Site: brandenburg
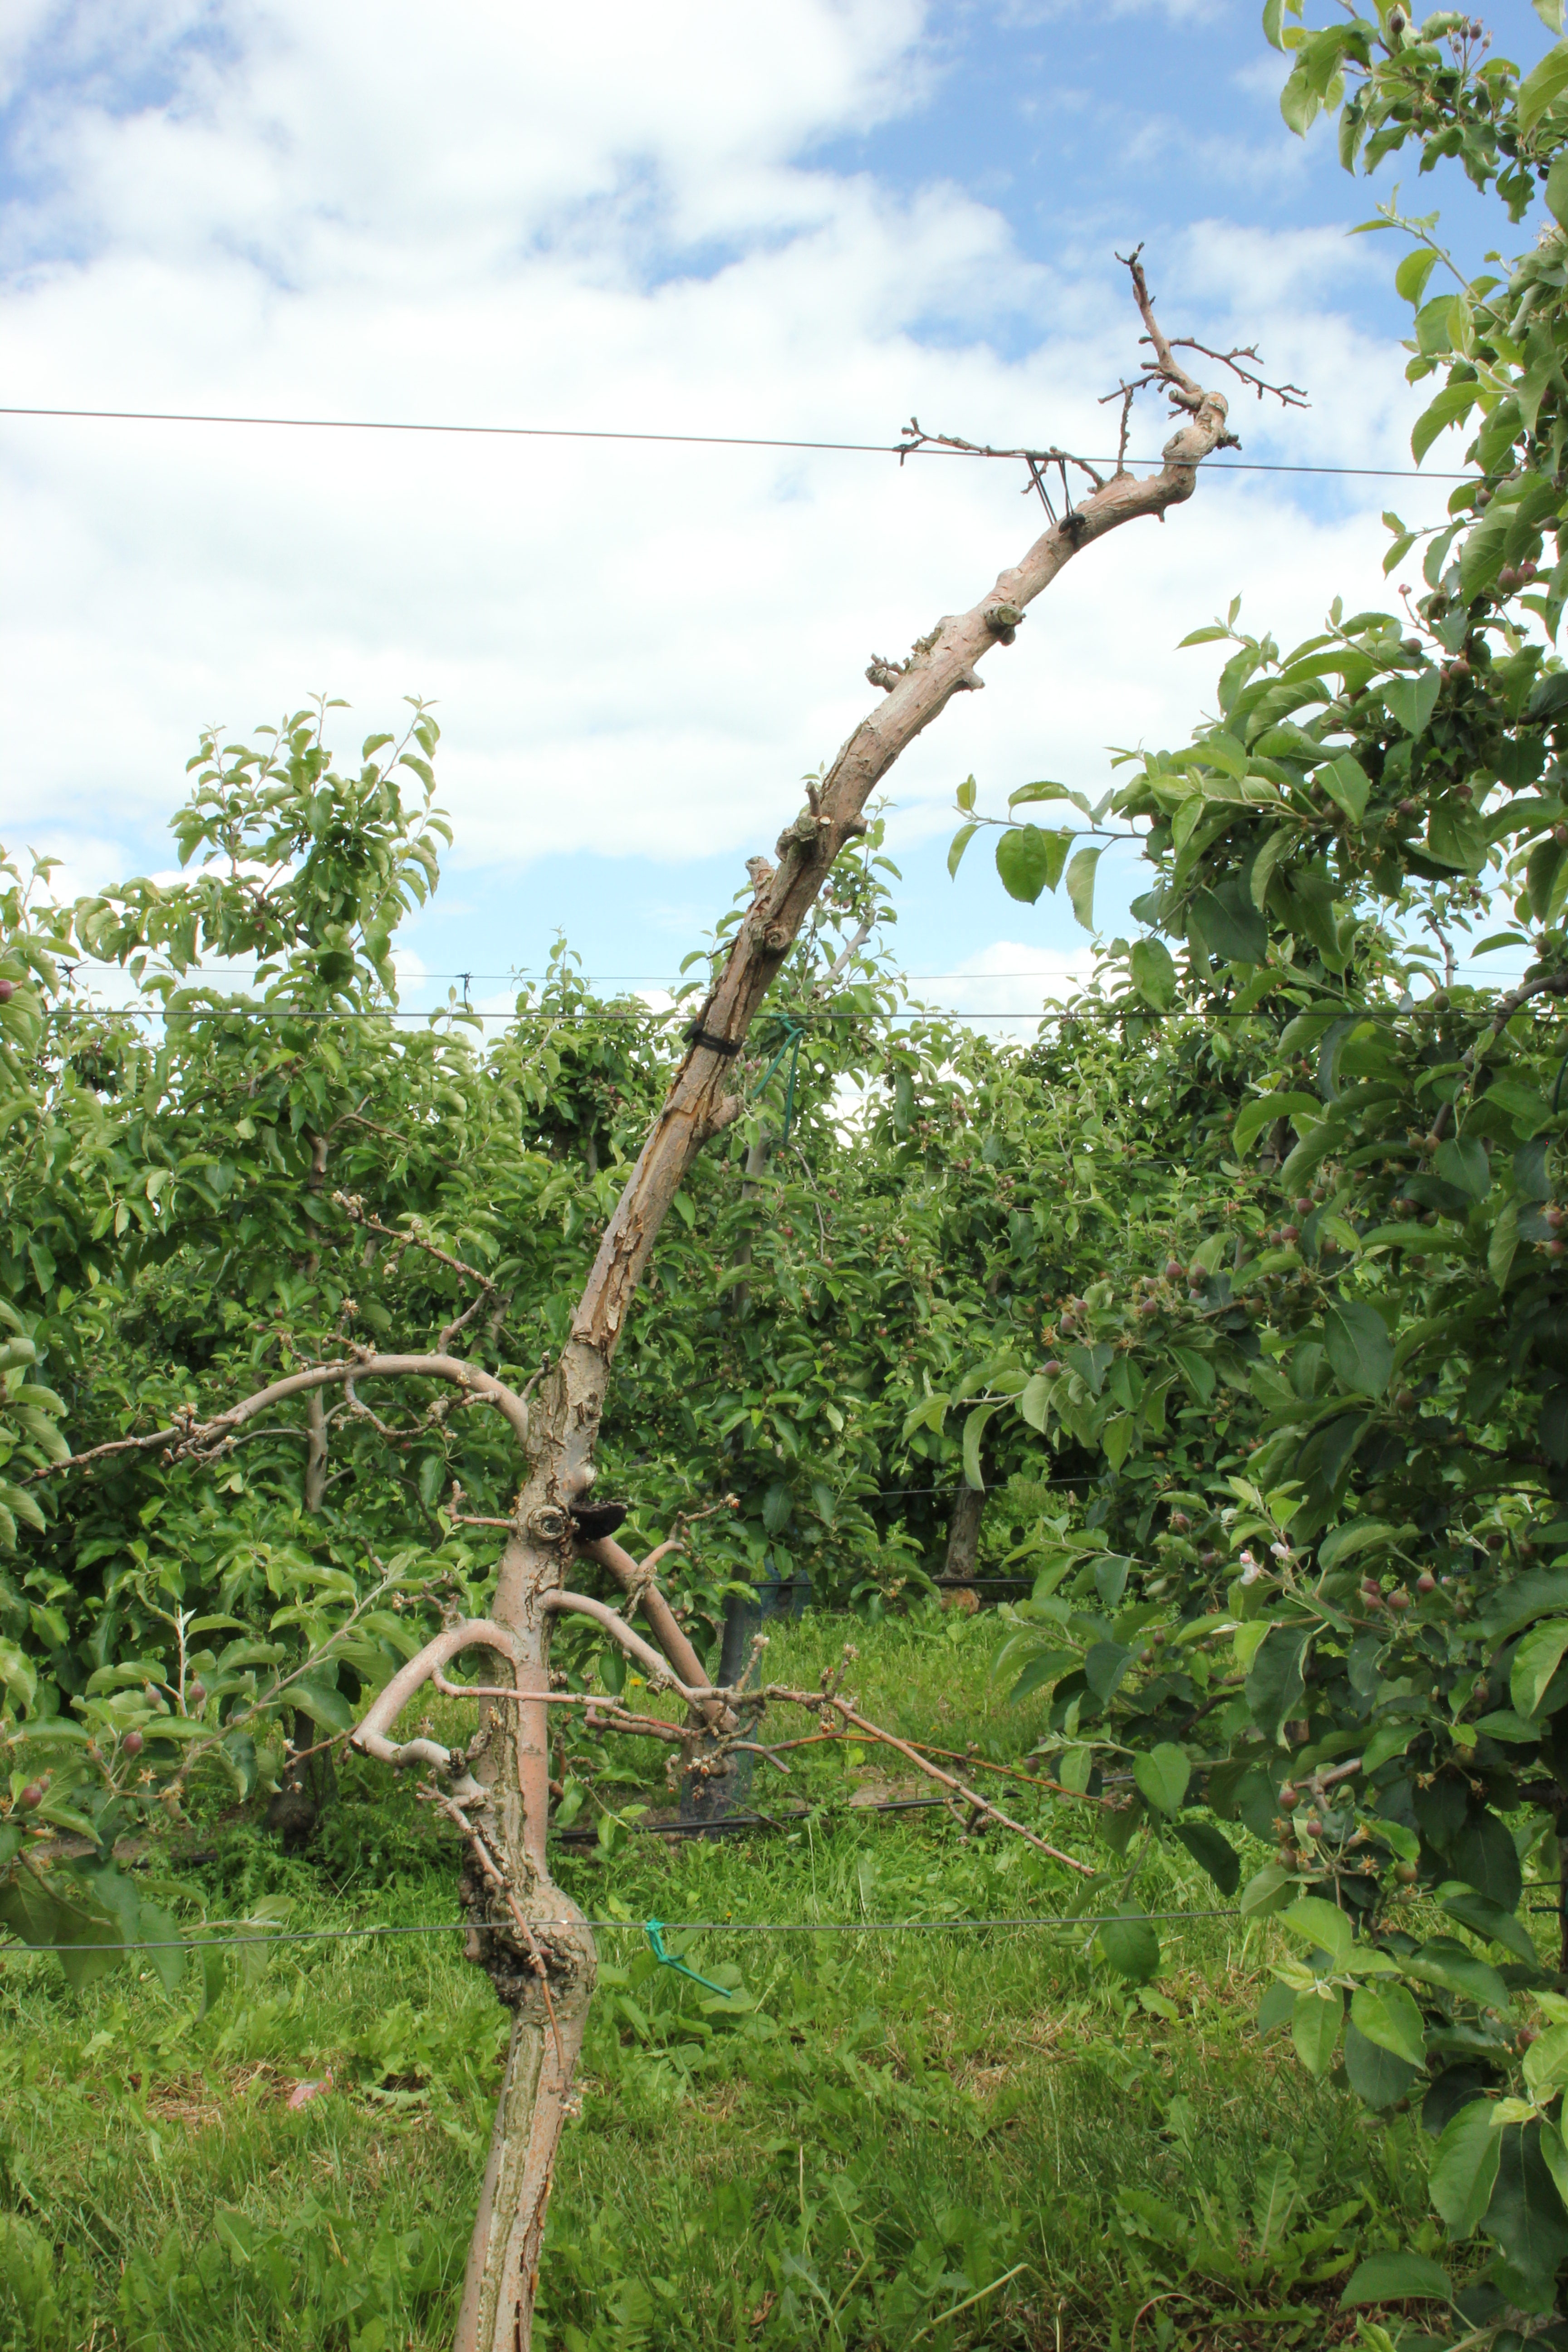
Growth stage (BBCH 72): Development of fruit